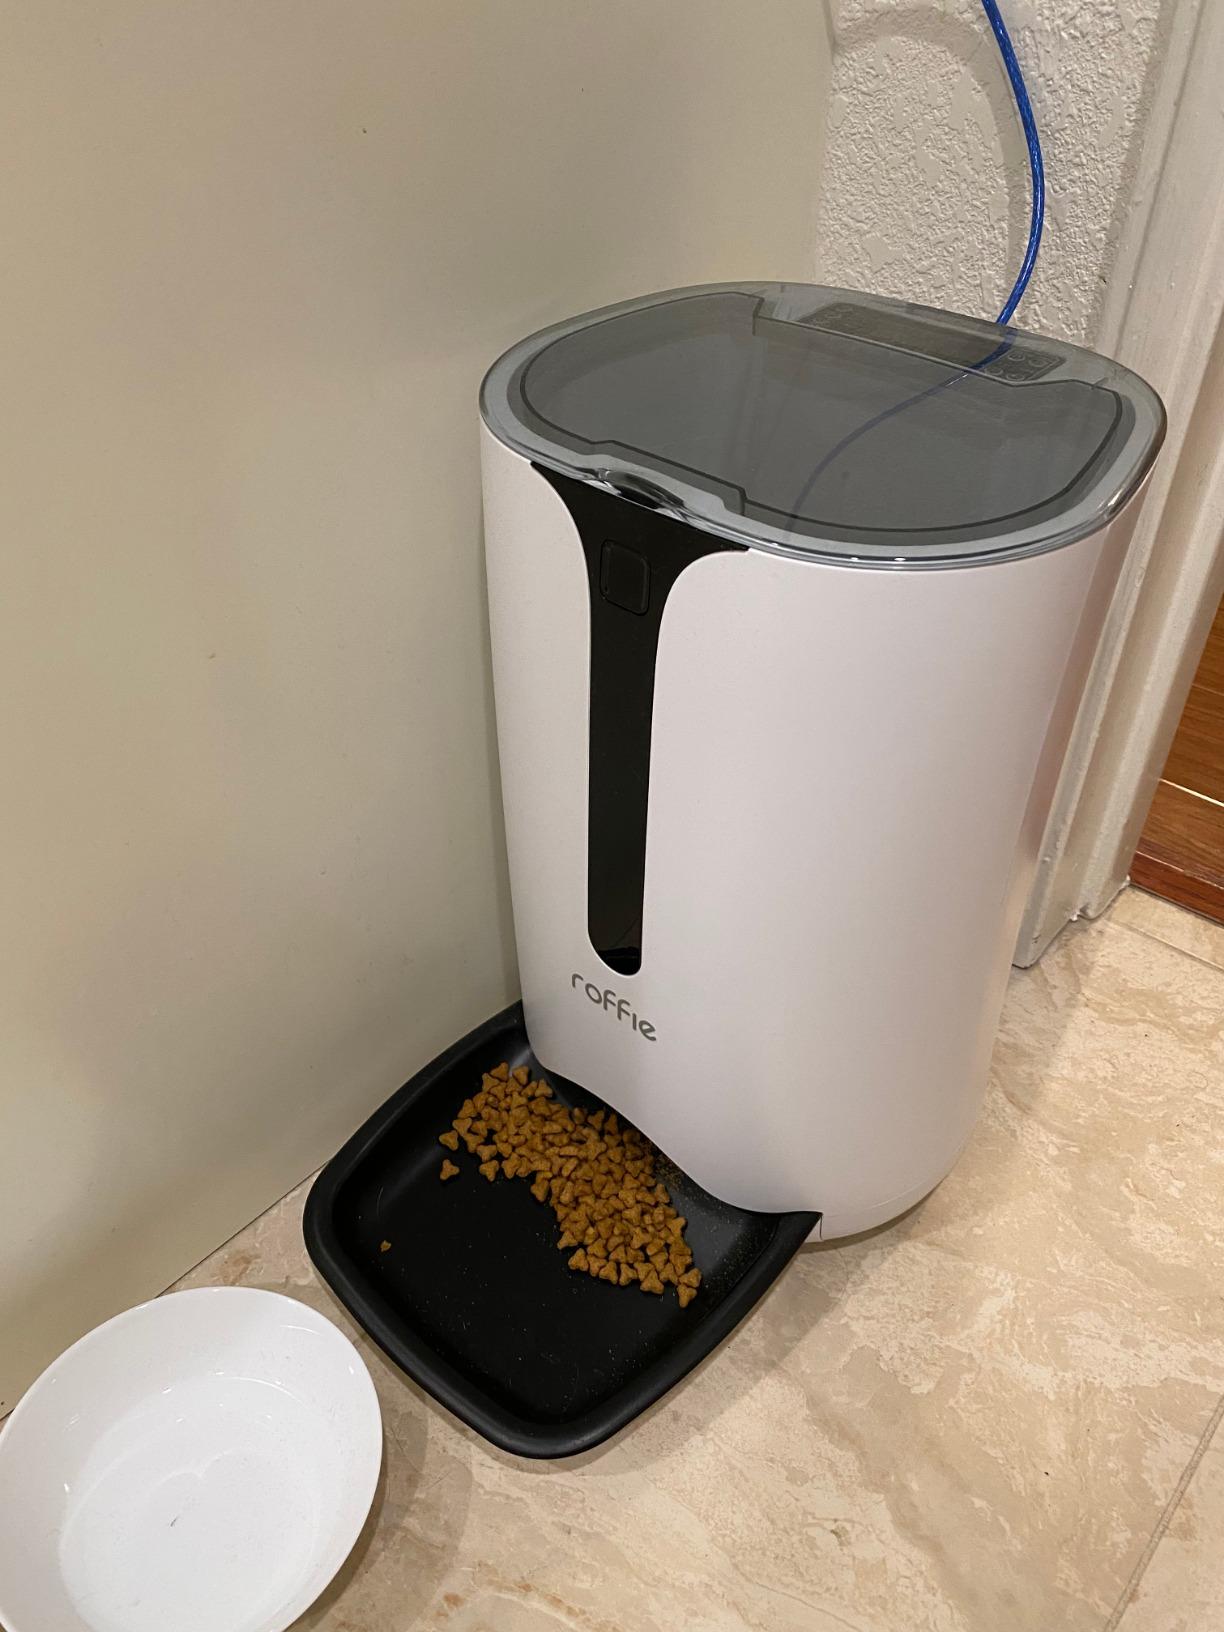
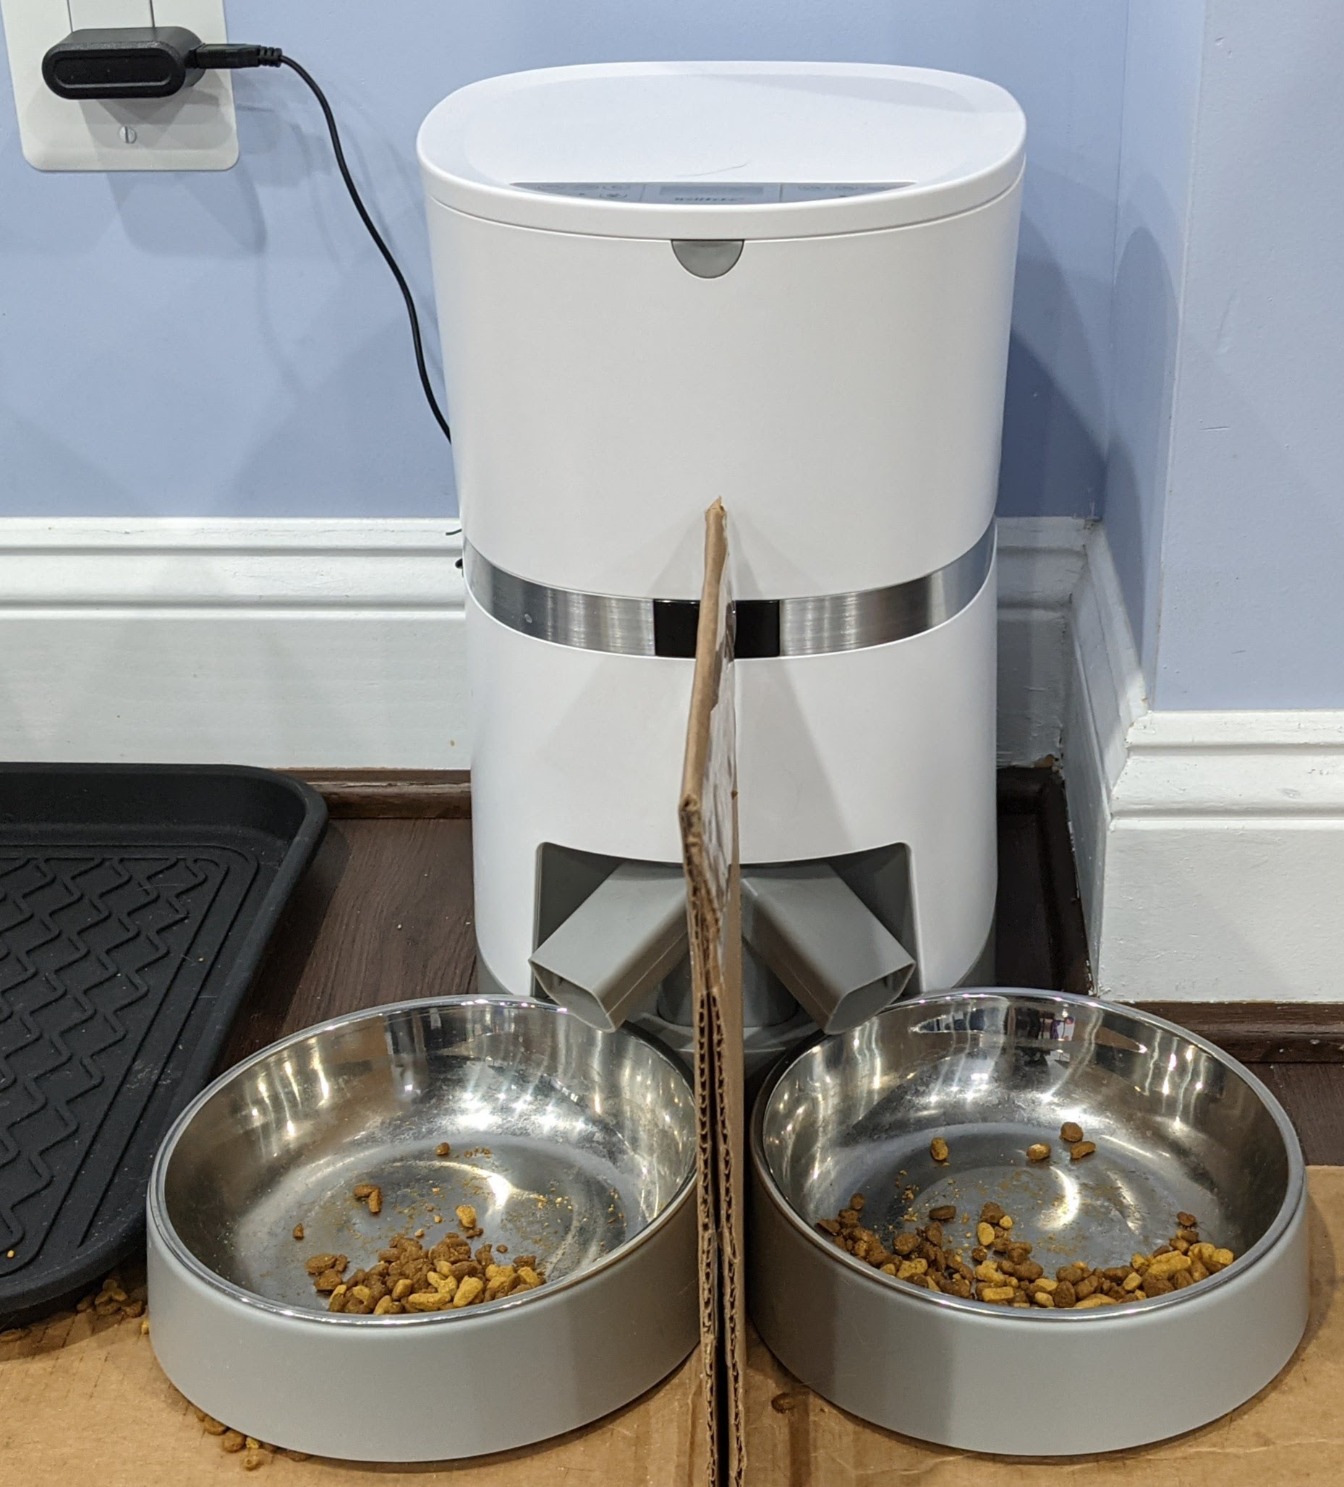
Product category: items_feeder
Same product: no